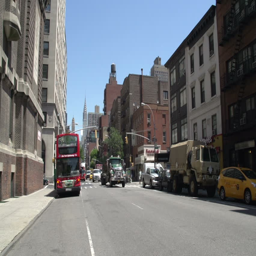
traffic driving through the streets